Hannibal Lokumbe

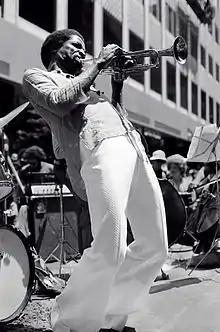
Peterson in 1976

Hannibal Lokumbe (born Marvin Peterson on November 11, 1948) is an American composer and jazz trumpeter.